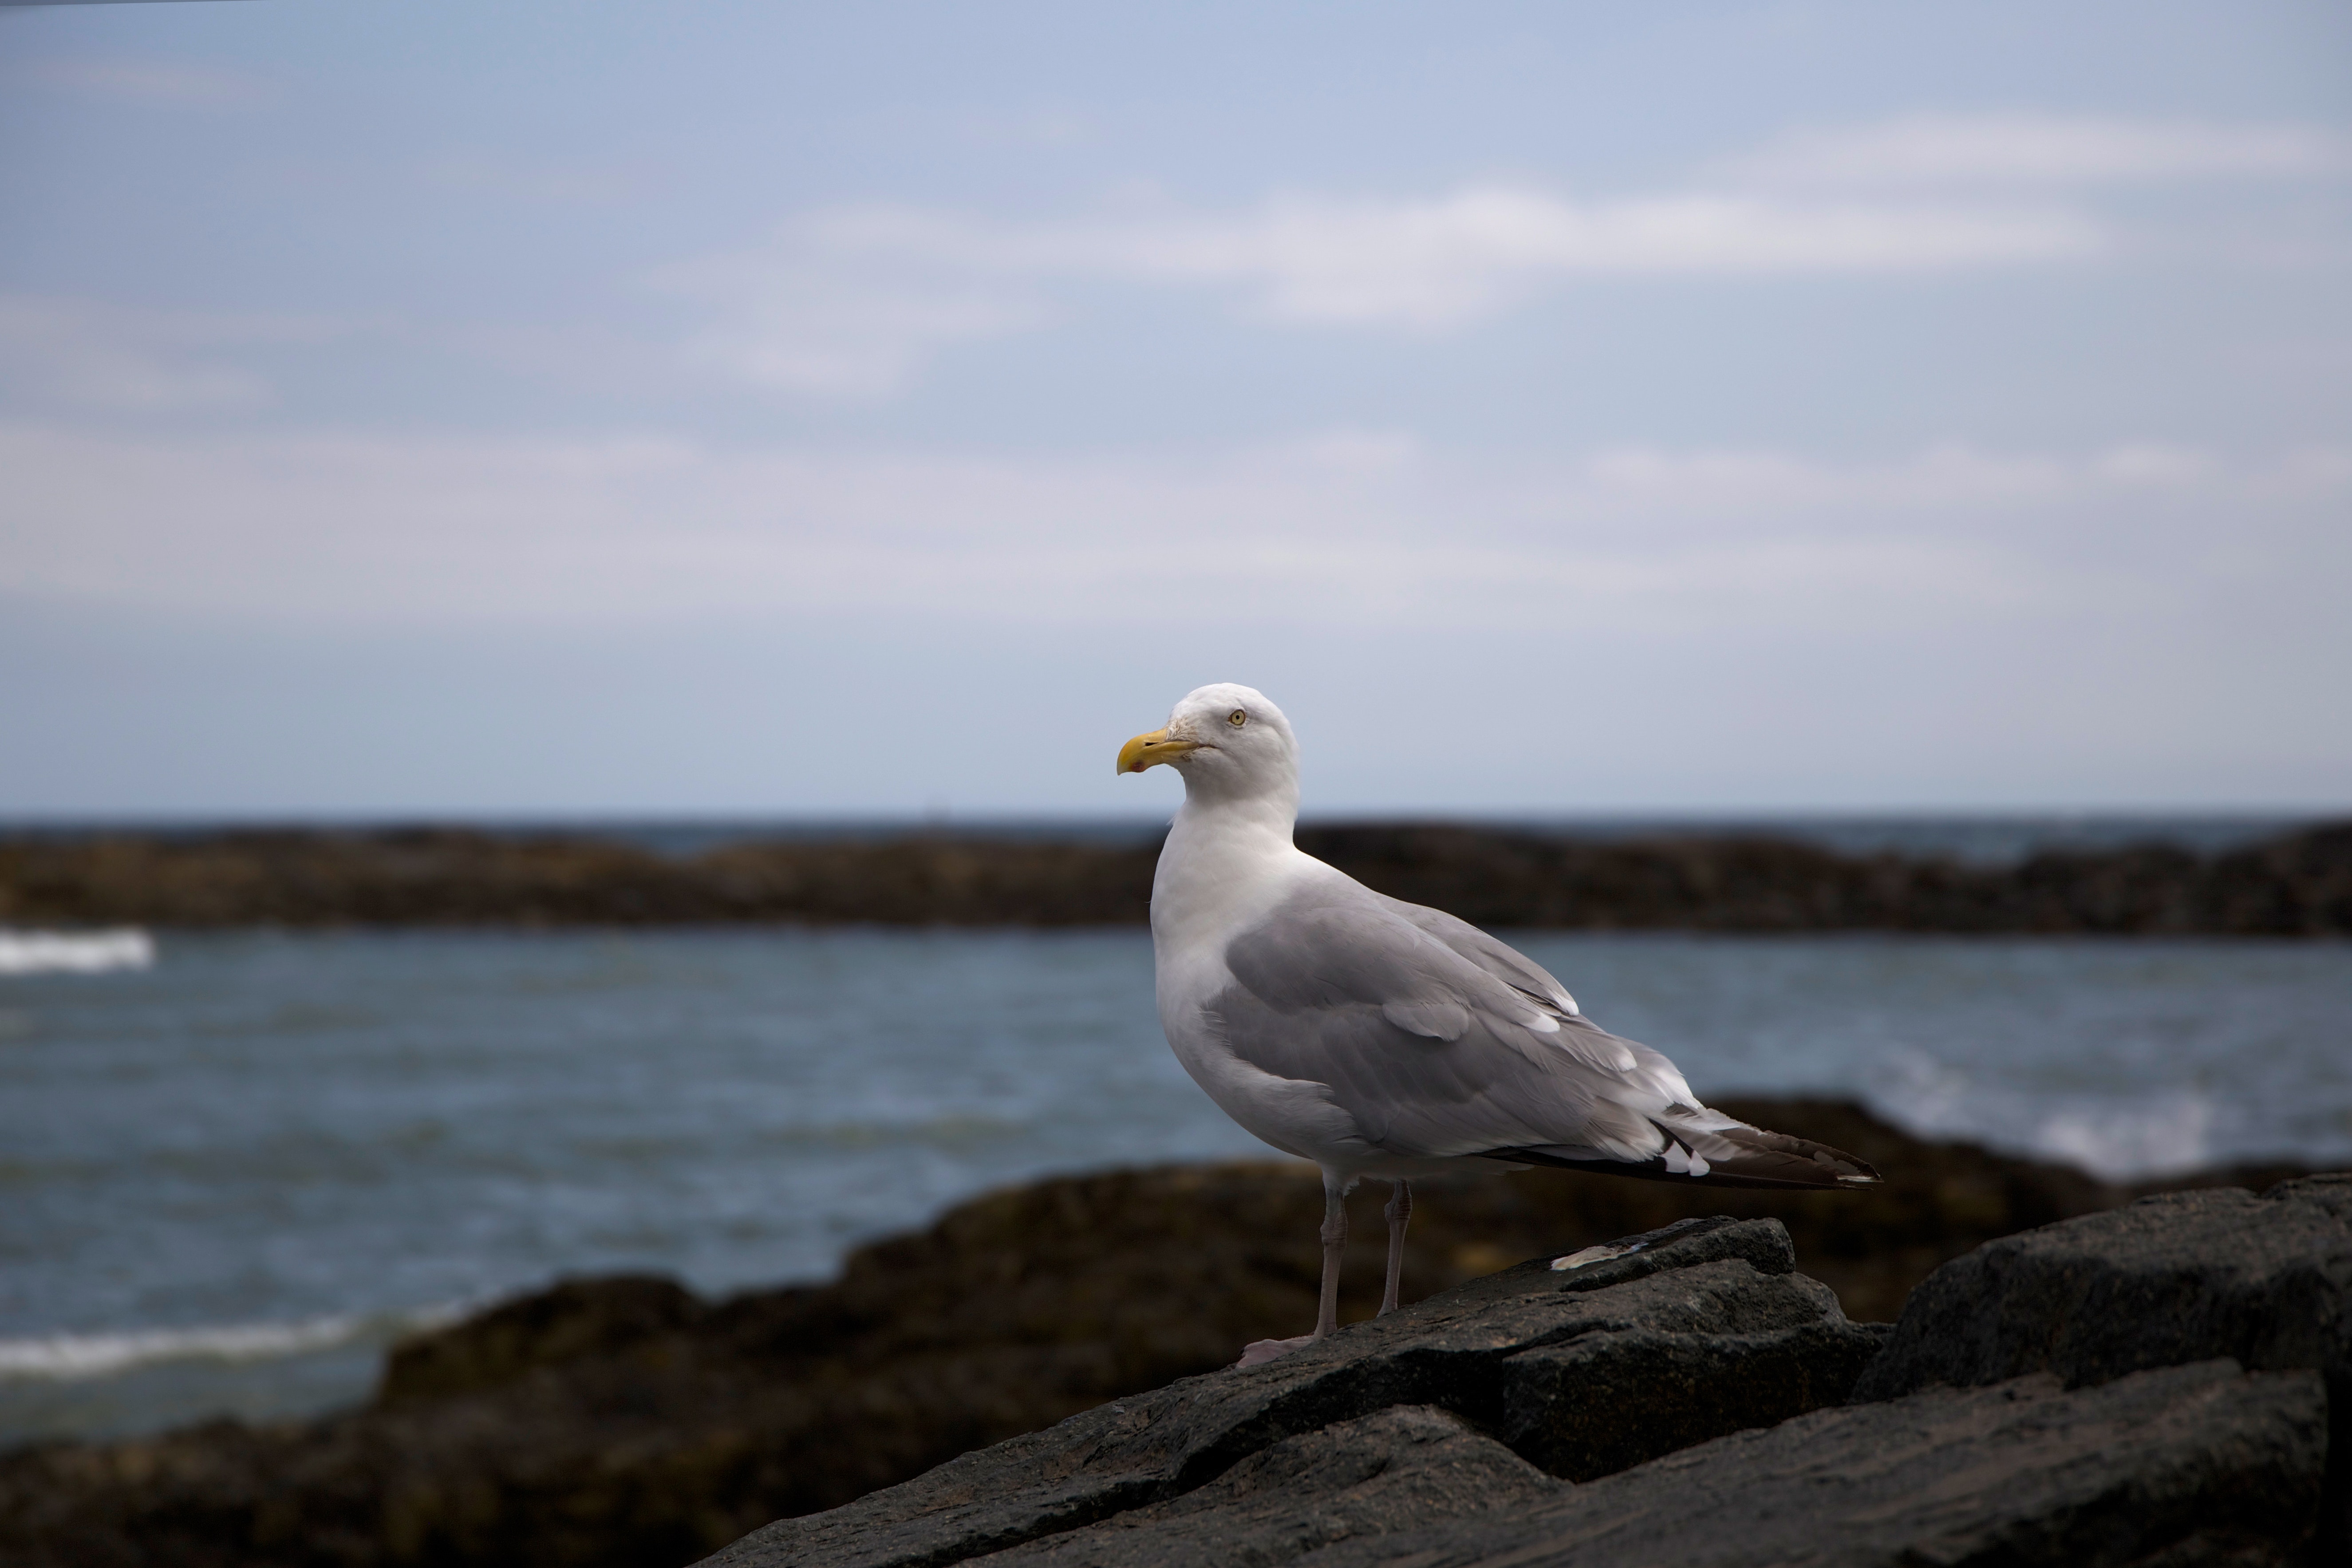
bird, european herring gull, gull, western gull, beak, seabird, sea, shore, wave, charadriiformes, great black backed gull, sky, coast, shorebird, ring billed gull, ocean, wildlife, wind wave